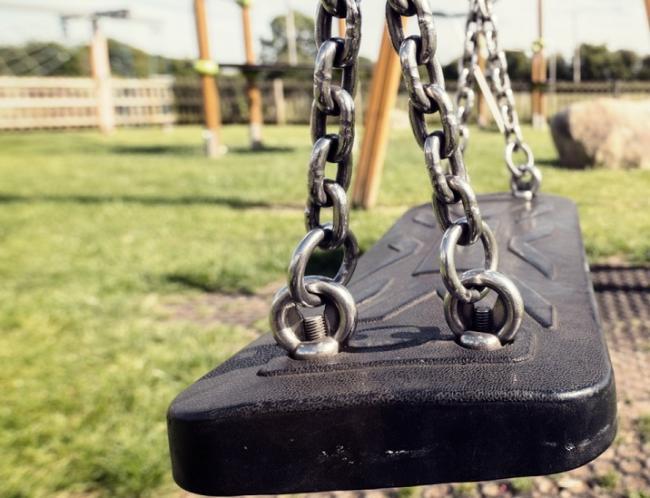
concern about the man in the playground has sparked concern among parents
Relation: Story